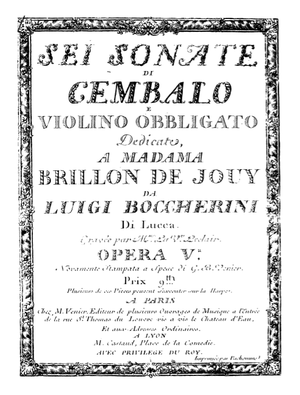
Frontispice de la partition des «
Luigi Boccherini, né le 19 février 1743 à Lucques et mort le 28 mai 1805 à Madrid, est un compositeur et violoncelliste italien de la période classique. Avec Joseph Haydn et Wolfgang Amadeus Mozart, il est considéré comme l'un des plus importants compositeurs de musique de chambre pour cordes de la seconde moitié du XVIIIᵉ siècle.
Jean-Baptiste Venier est un violoniste et éditeur de musique parisien, actif de 1750 à 1782, originaire de Venise.